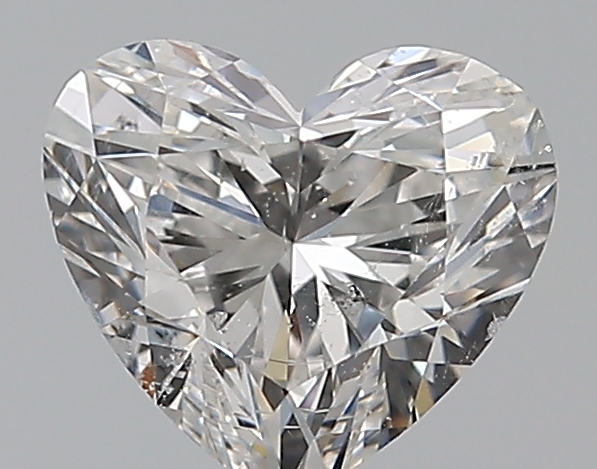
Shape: heart
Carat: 0.75
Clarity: SI2
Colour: F
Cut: EX
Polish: EX
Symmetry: VG
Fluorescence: N
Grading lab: GIA
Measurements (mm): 5.52 x 6.18 x 3.71